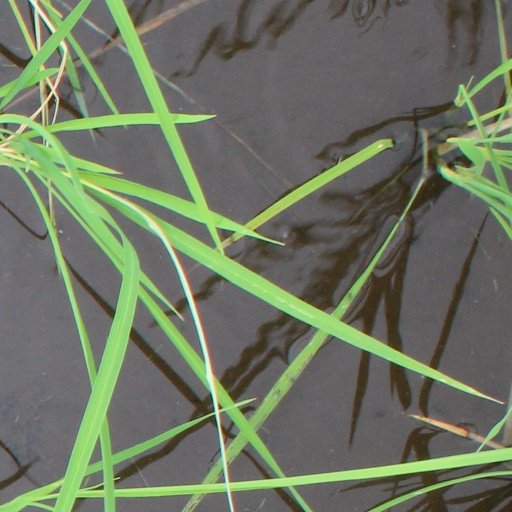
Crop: rice